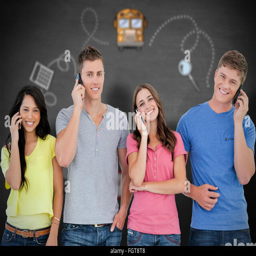
composite image of a smiling group of friends make calls while looking into the camera